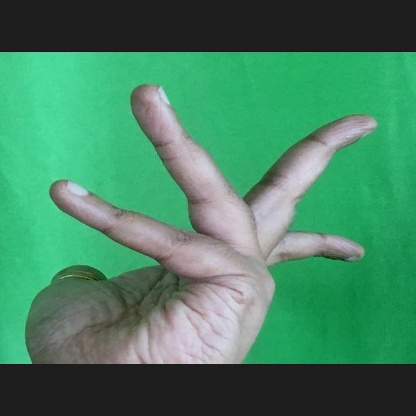
Mudra: Alapadmam